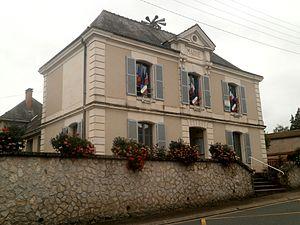
La mairie de Loché-sur-Indrois
Loché-sur-Indrois, nommée Loché jusqu'en 1897, est une commune française du département d'Indre-et-Loire, en région Centre-Val de Loire. Avec une superficie de 7 413 hectares, elle est la commune la plus étendue du département depuis qu'elle a absorbé la commune voisine d'Aubigny en 1823. Sa population n'est pourtant en 2017 que de 557 habitants, valeur sensiblement stabilisée depuis une dizaine d'années, alors qu'elle était forte de plus de 1 200 habitants jusque dans les années 1950. Son économie reste très largement orientée vers l'agriculture où l'élevage tient une part non négligeable, même si une petite industrie d'une trentaine de salariés est implantée sur son territoire.